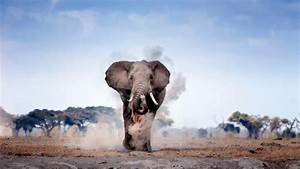
Label: elefante